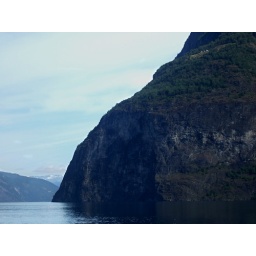
Farm houses on a mountain cliff above the Aurland fjord